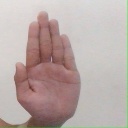
अक्षर: ध